Mid-Norfolk Railway

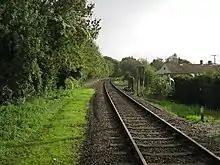
Line near Thuxton in 2006

The line south of the County School station is in the ownership of the Mid-Norfolk Railway Preservation Trust, and has been partially relayed following planning consent for the restoration and operation of the line being granted in 1992. A one-mile gap remains between the Mid-Norfolk's tracks at North Elmham and the relayed MNR track at County School, which much of the latter likely to also need to be replaced prior to the restoration of train services. The line runs through the Wensum Valley, with the only level crossing on this section being on a private road owned by the railway company, and no public highways being crossed.